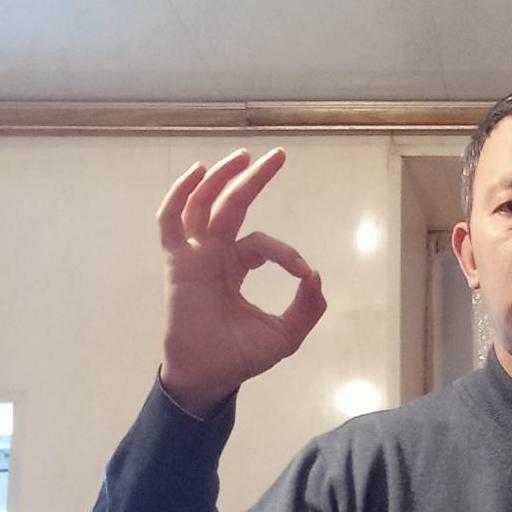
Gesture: ok